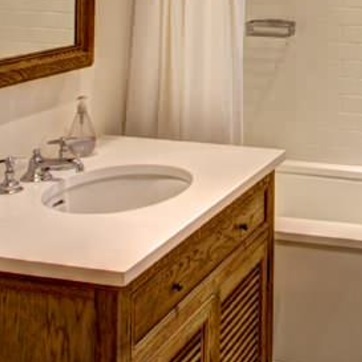
Material: ceramic